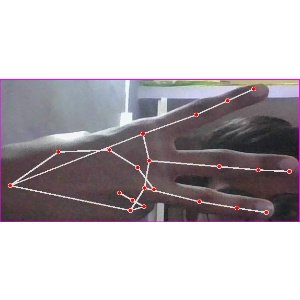
अक्षर: भ